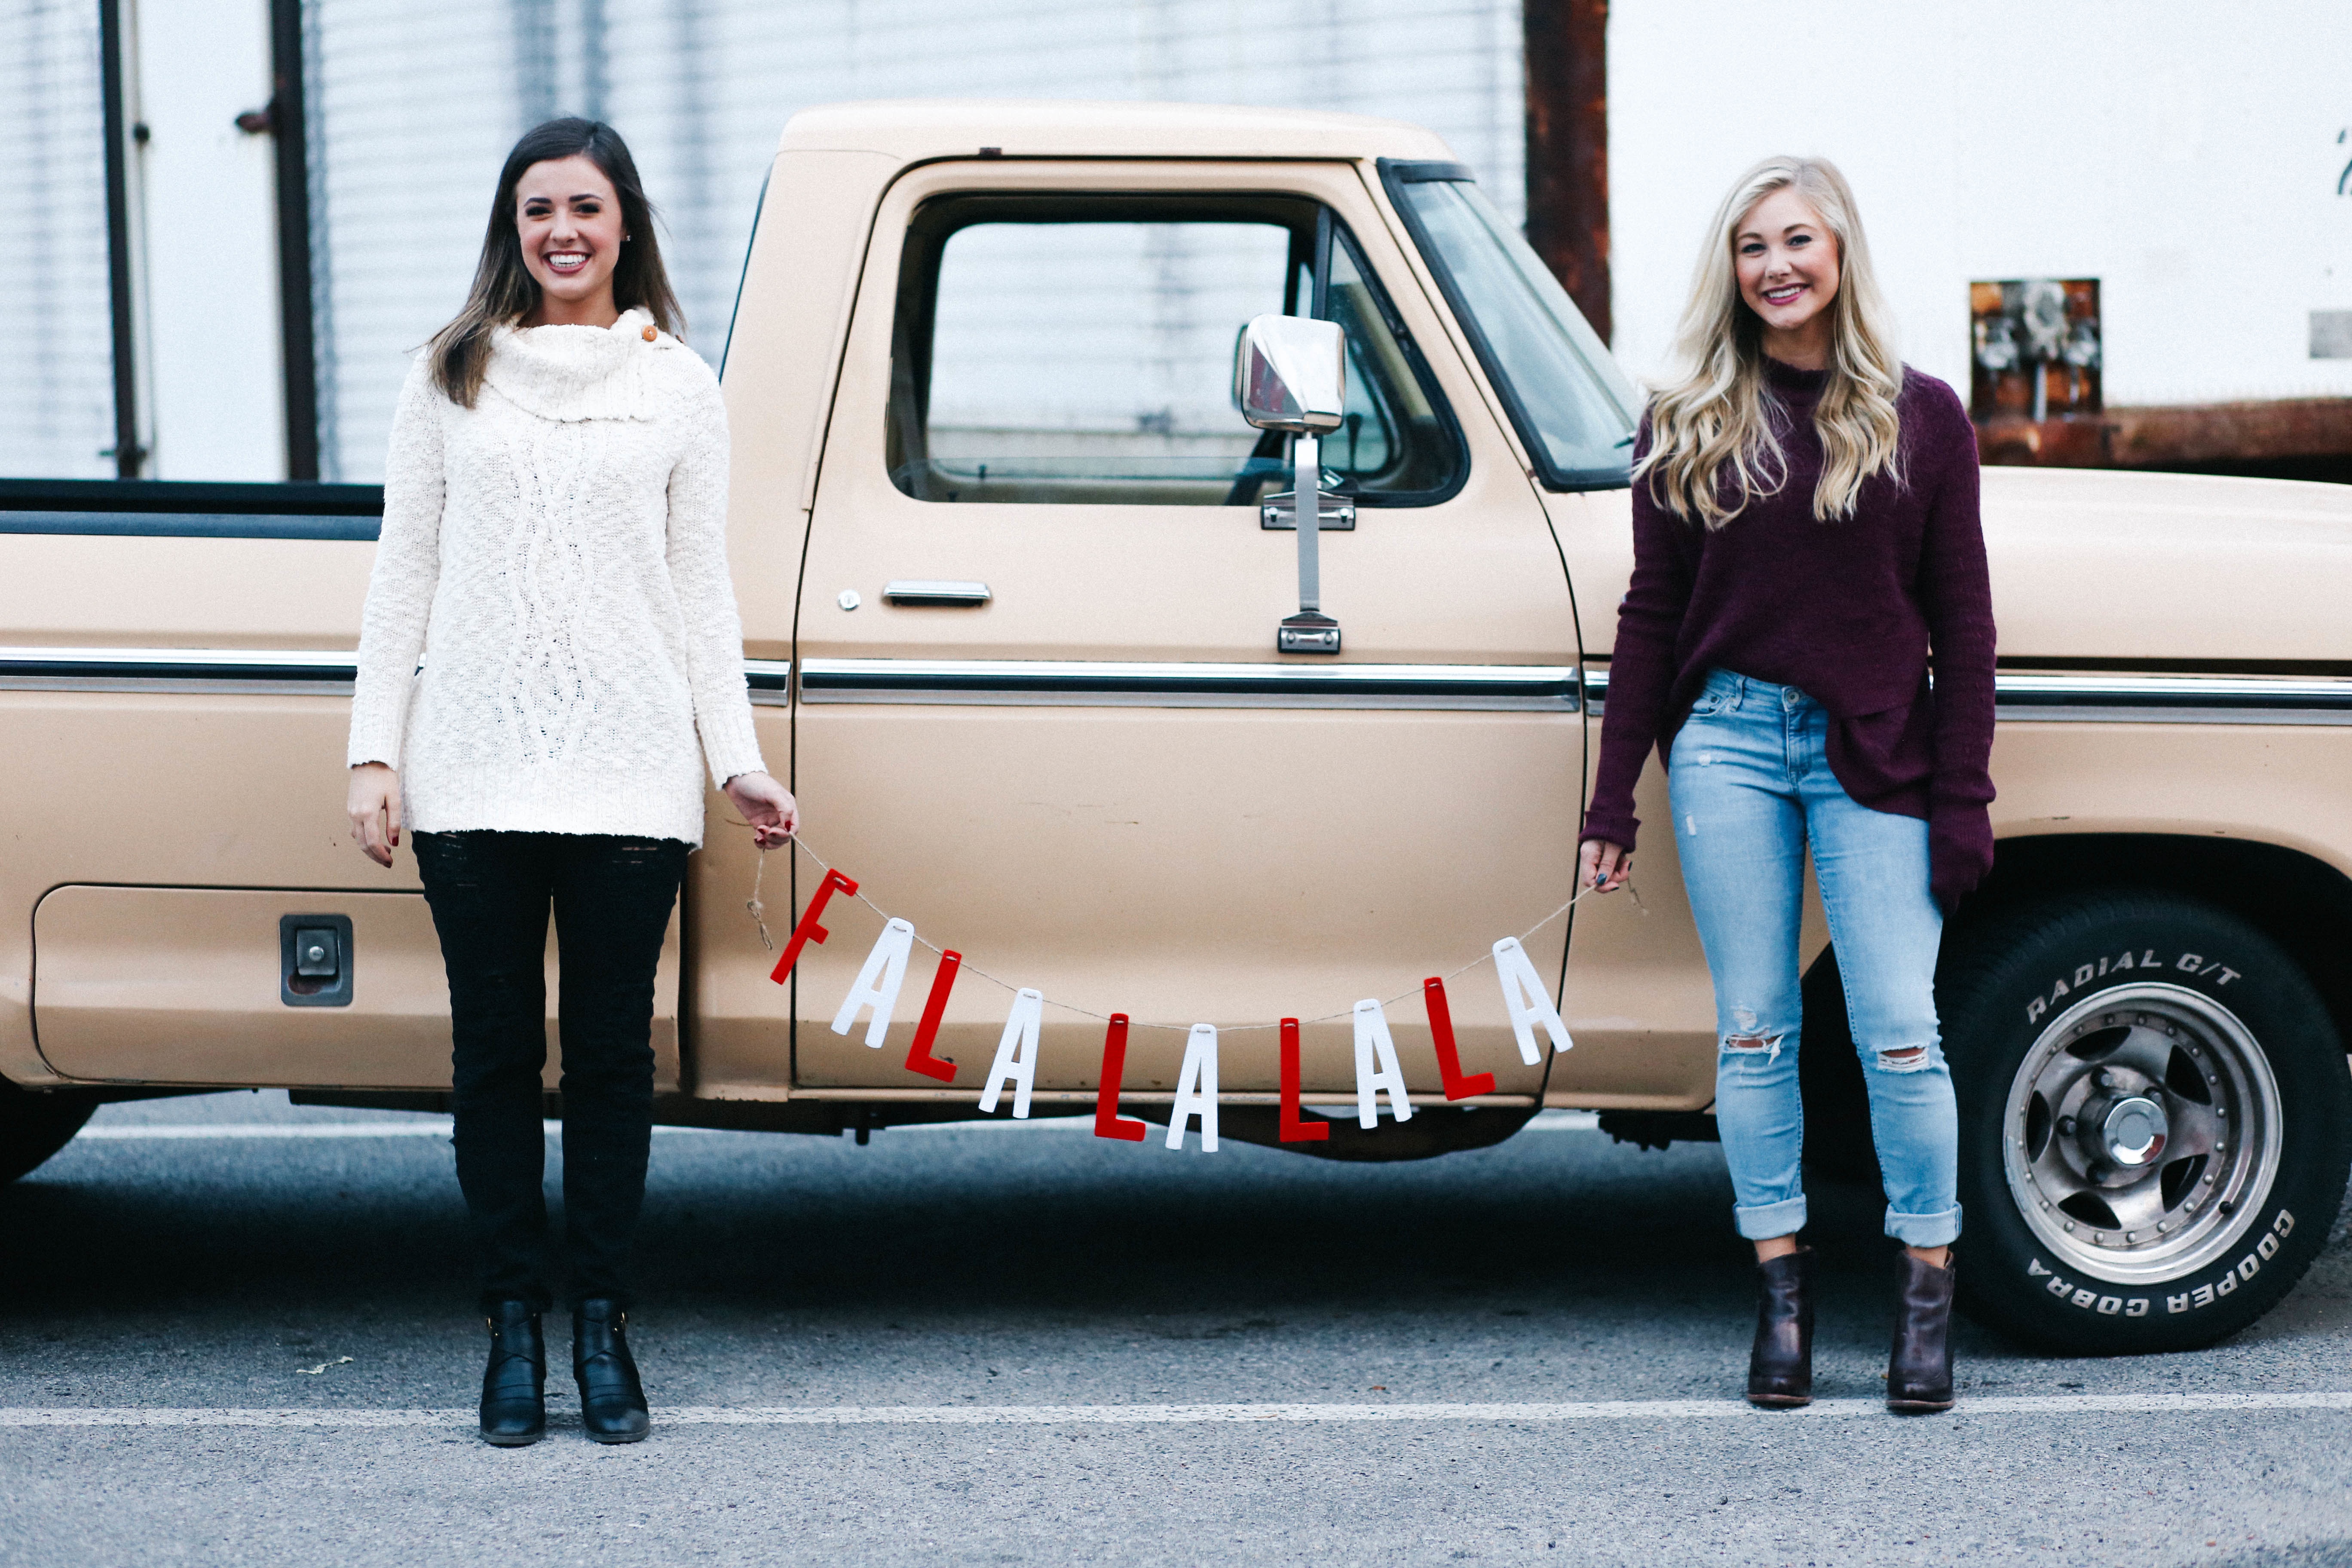
woman, car, wheel, driving, female, vehicle, lady, fa la la la la, women, city car, auto show, land vehicle, automobile make, luxury vehicle